University of Kent

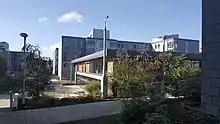
Turing College, a strictly residential college on the Canterbury campus.

Postgraduate rooms are available at Darwin College, Darwin Houses, Keynes College and Woolf College.